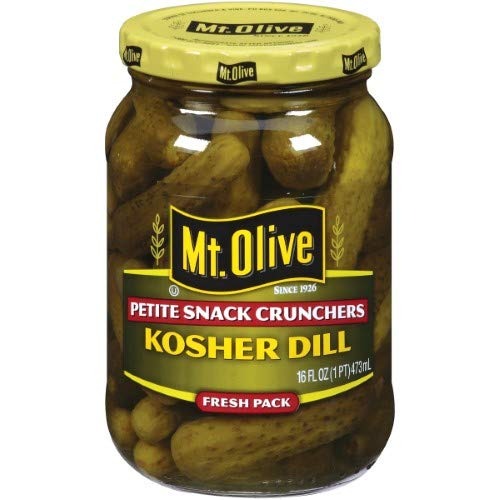
Item Name: Mt. Olive, Kosher Dill Petite Snack Crunchers (Pack of 2)
Product Description: Kosher Dill Petite Snack Crunchers 16 ounce - Pack of 2 , a total of 32 ounces.
Value: 32.0
Unit: Fl Oz

Price: 4.14